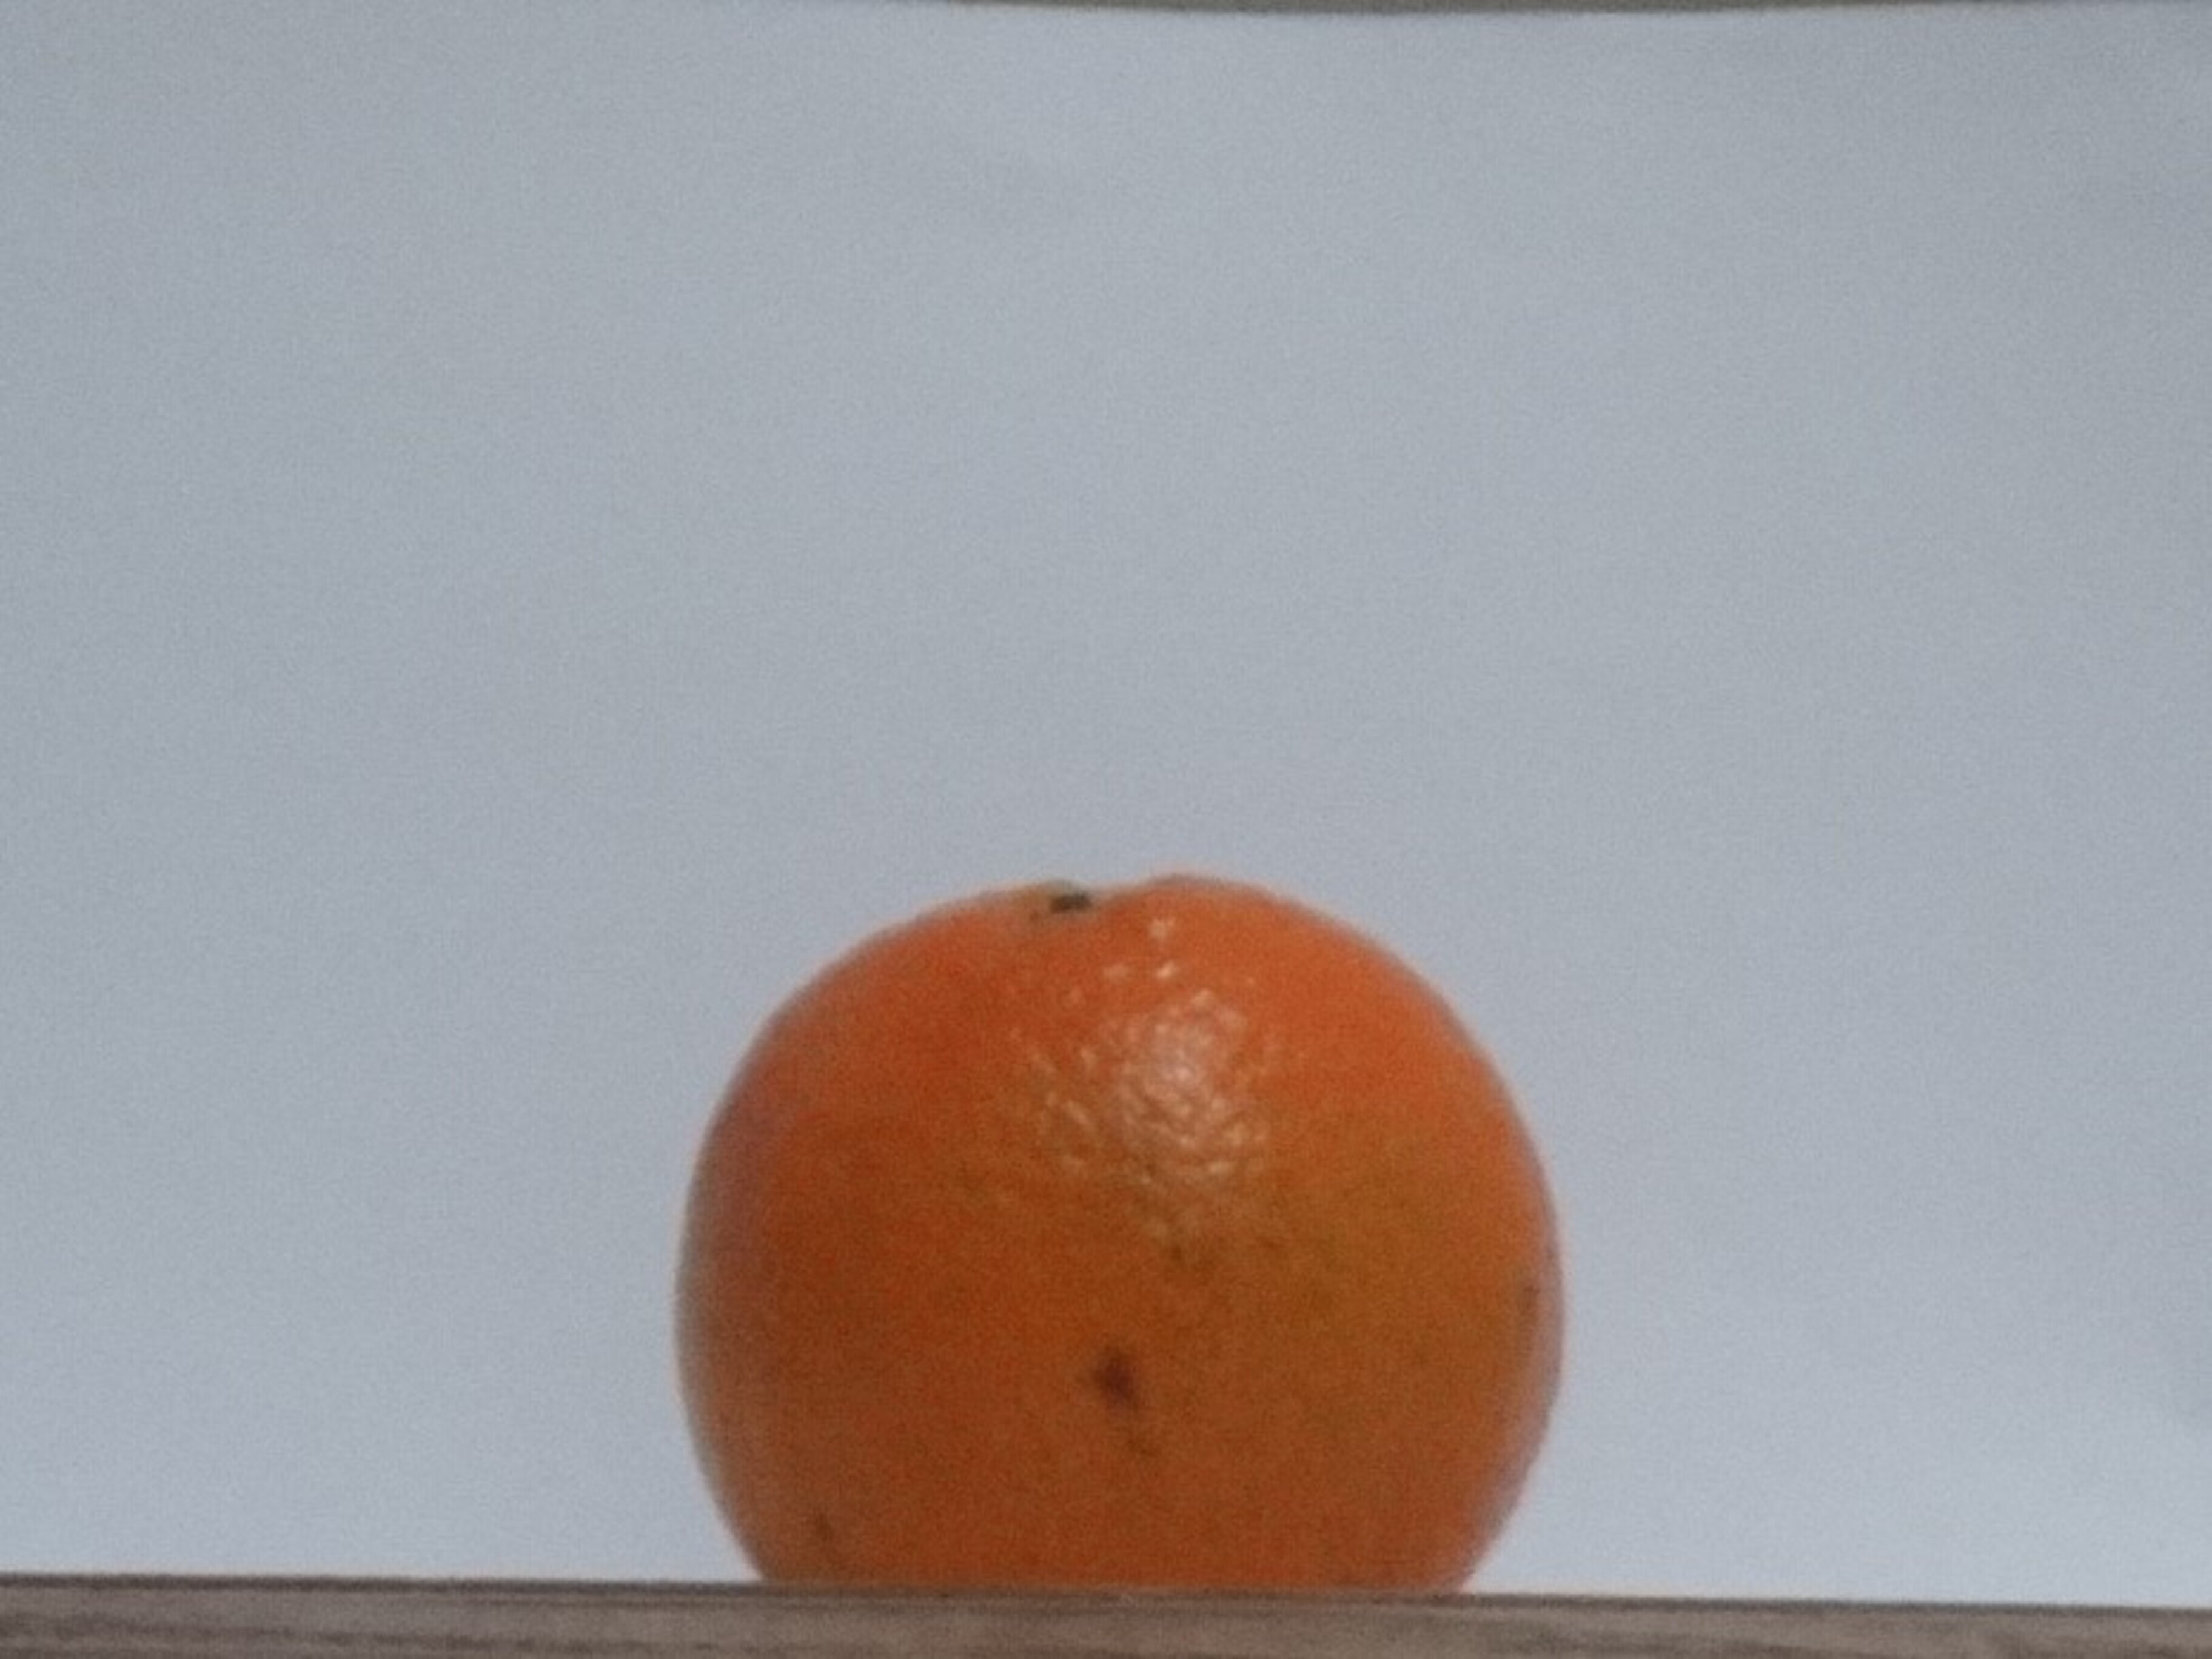
Citrus fruit variety: tankan